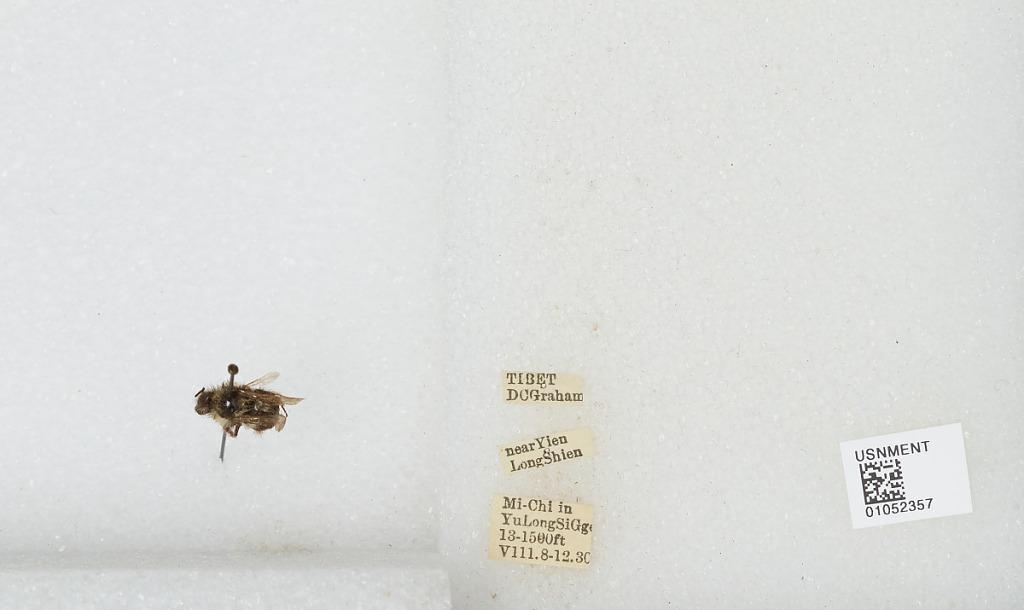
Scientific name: Bombus sp.
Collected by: D. Graham
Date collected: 1930-8-8
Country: China
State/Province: Tibet Autonomous Region
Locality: Mi-Chi in Yu Long Si Gge near Yien Long Shien